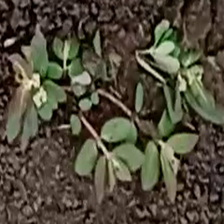
Weed species: Choti_dudhi_(Euphorbia_hirta)